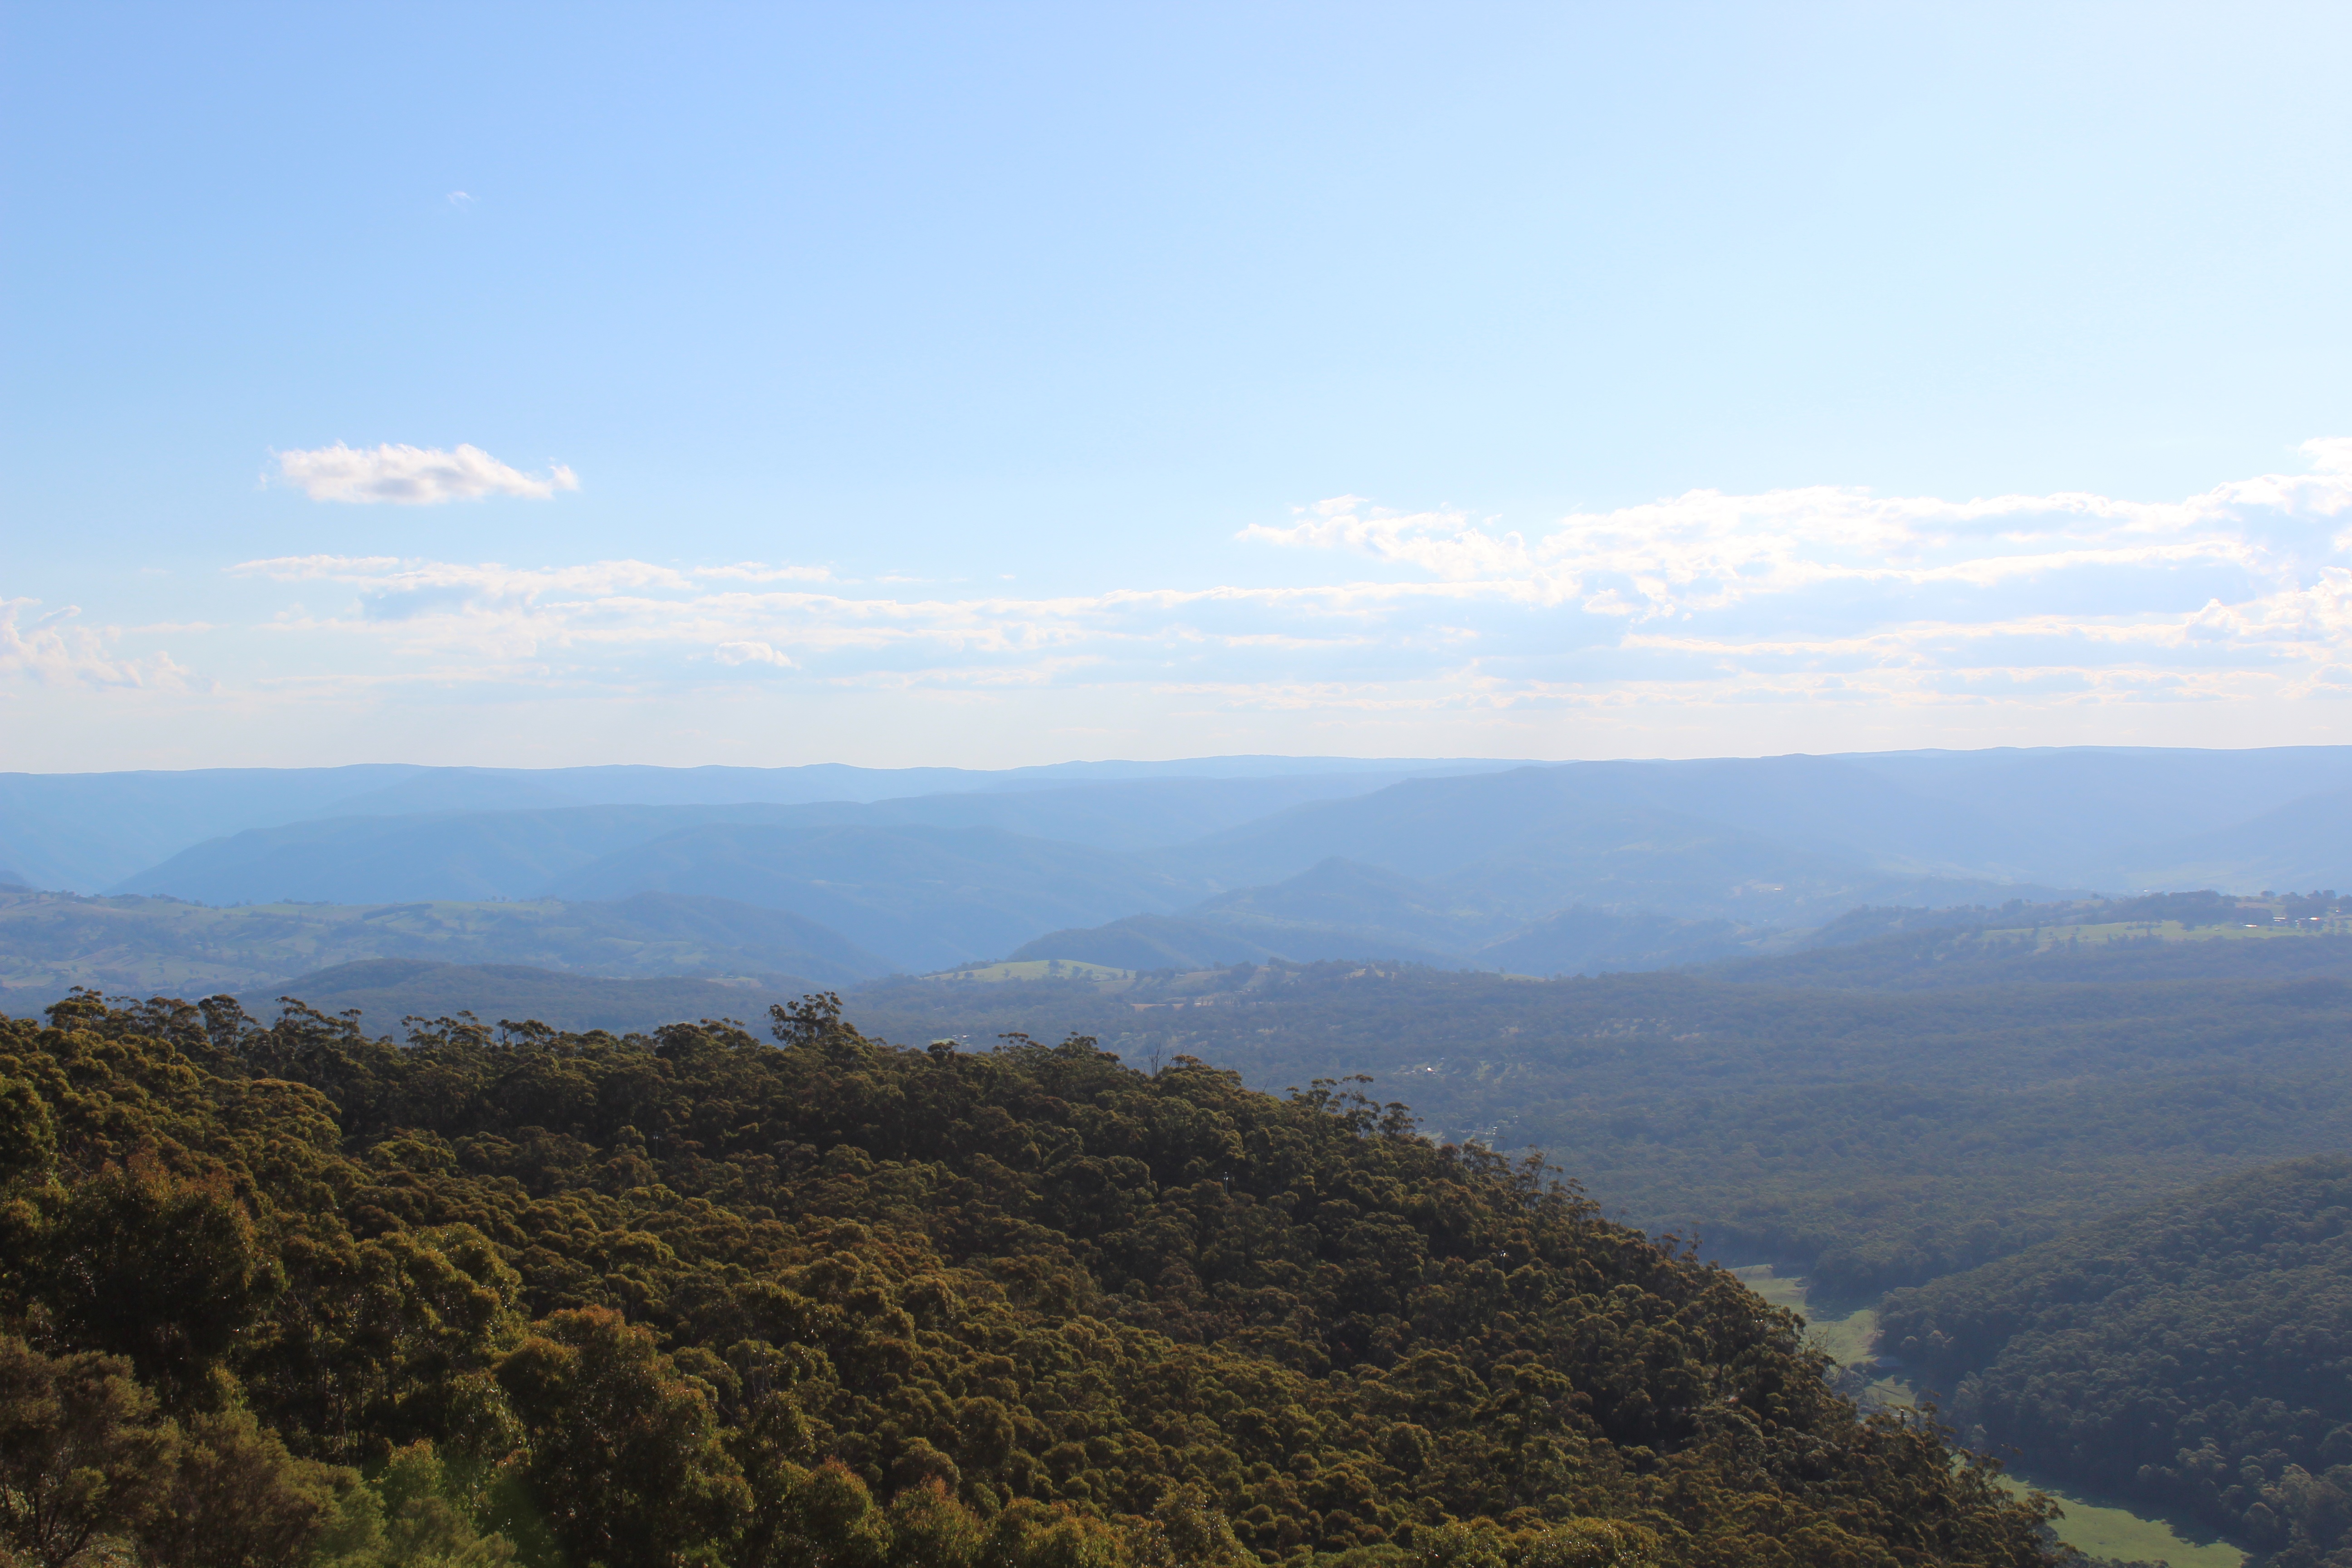
landscape, outdoor, horizon, wilderness, mountain, hill, adventure, valley, mountain range, travel, blue, tourism, ridge, plain, summit, australia, national, mountains, plateau, ecosystem, landform, natural environment, geographical feature, atmospheric phenomenon, mountainous landforms